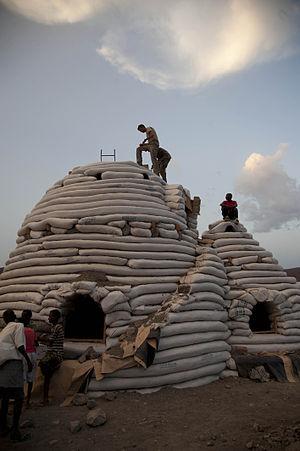
Nader Khalili était un architecte d'origine iranienne. Il est principalement connu pour ses conceptions de structures inventives qui incorporent une gamme de matériaux de construction atypiques visant à fournir des abris dans les pays en développement et dans des contextes de crise.